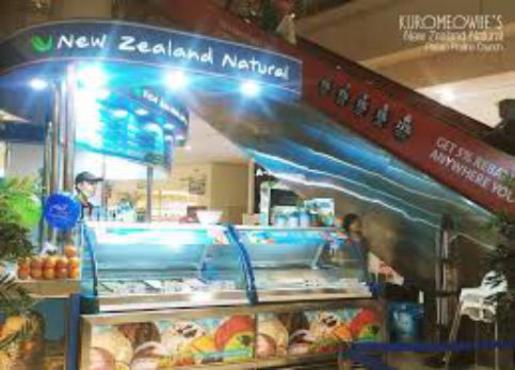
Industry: Food